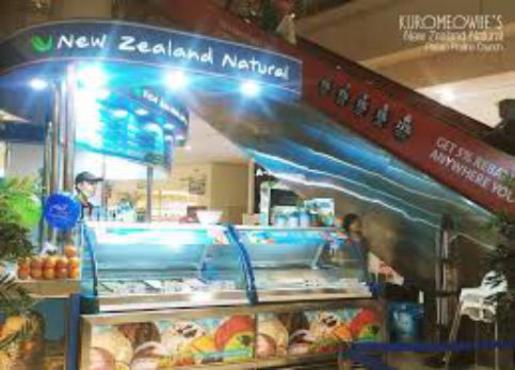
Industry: Food